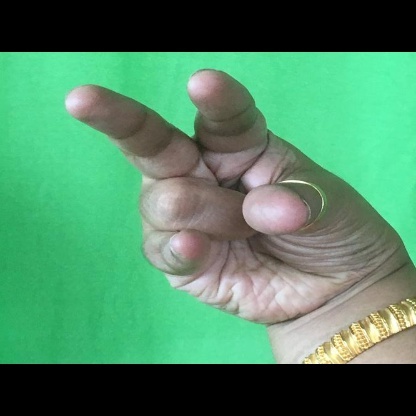
Mudra: Kangulam